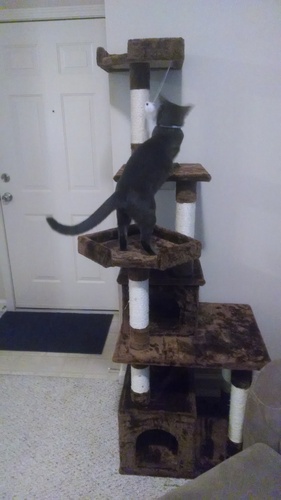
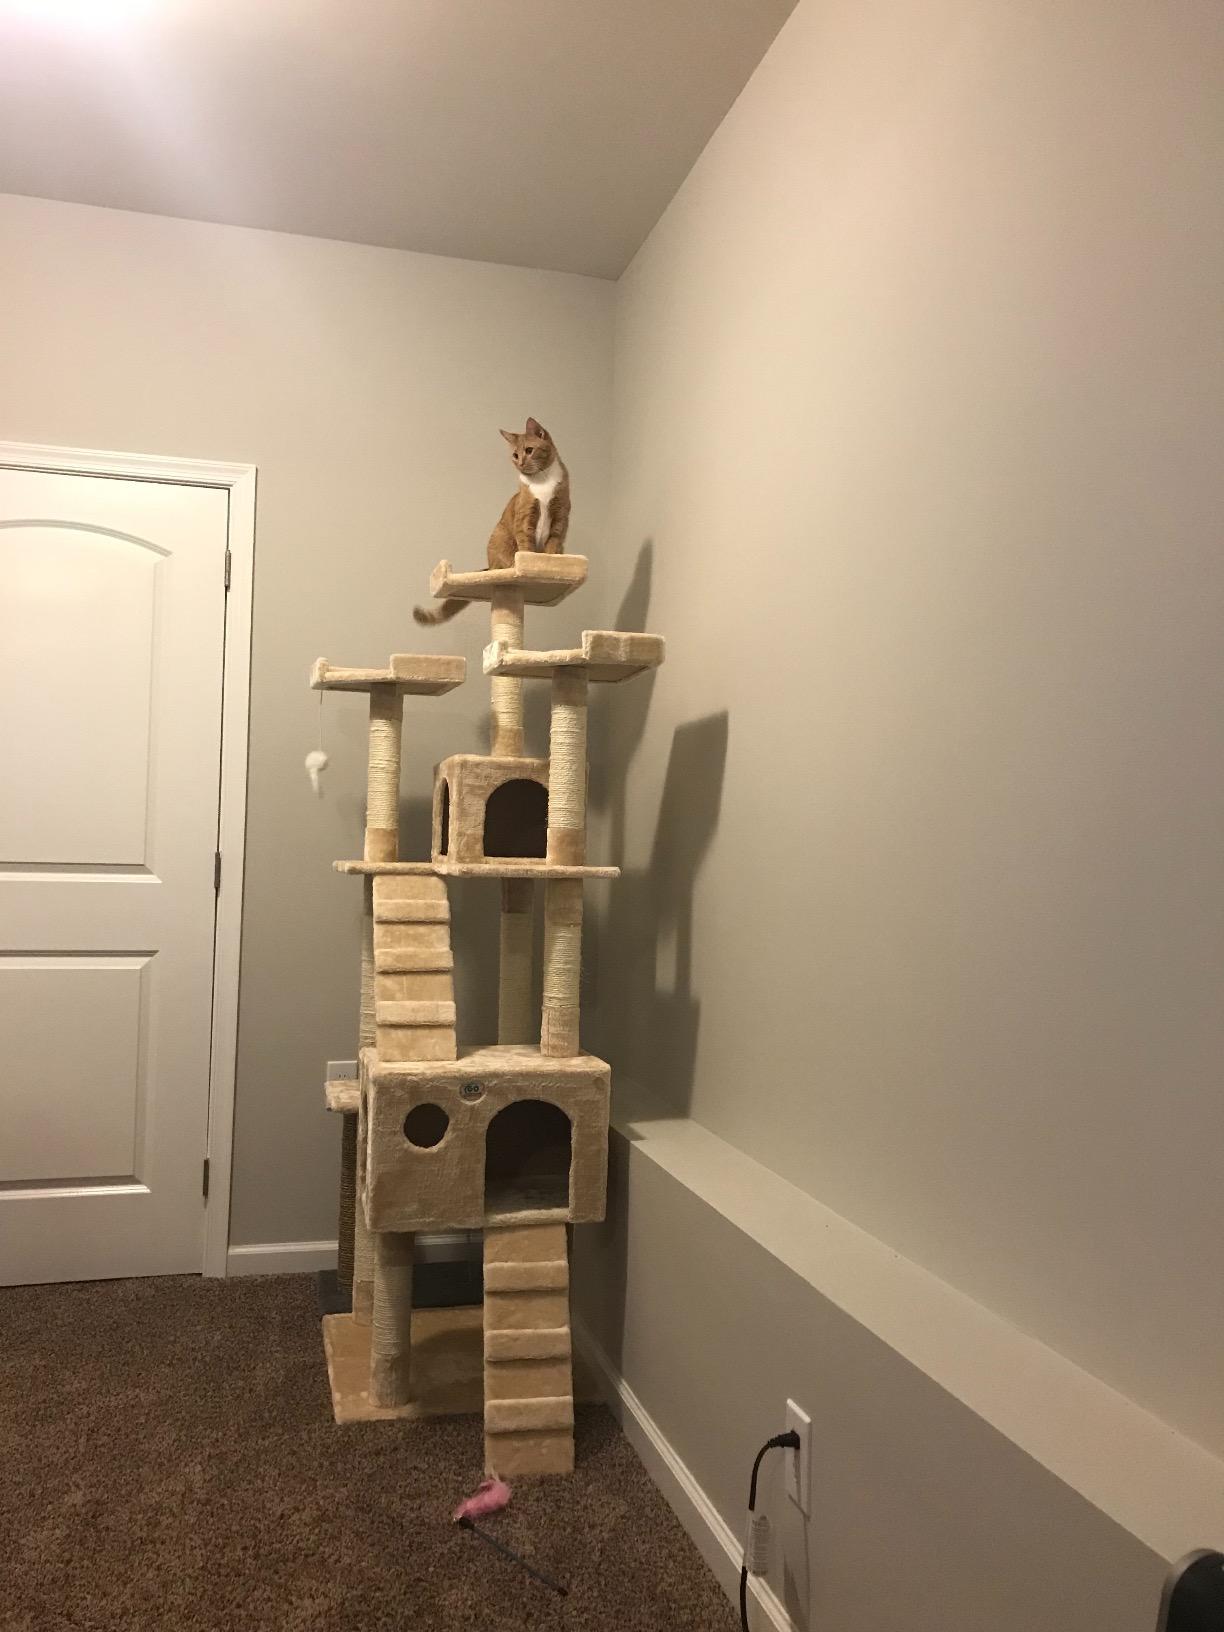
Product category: items_cat tree
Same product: no